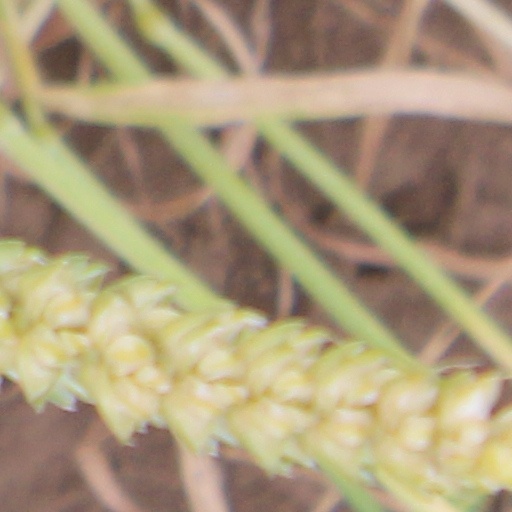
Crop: wheat